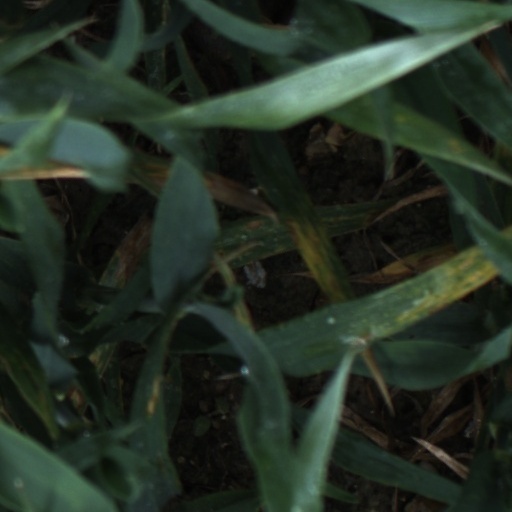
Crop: wheat